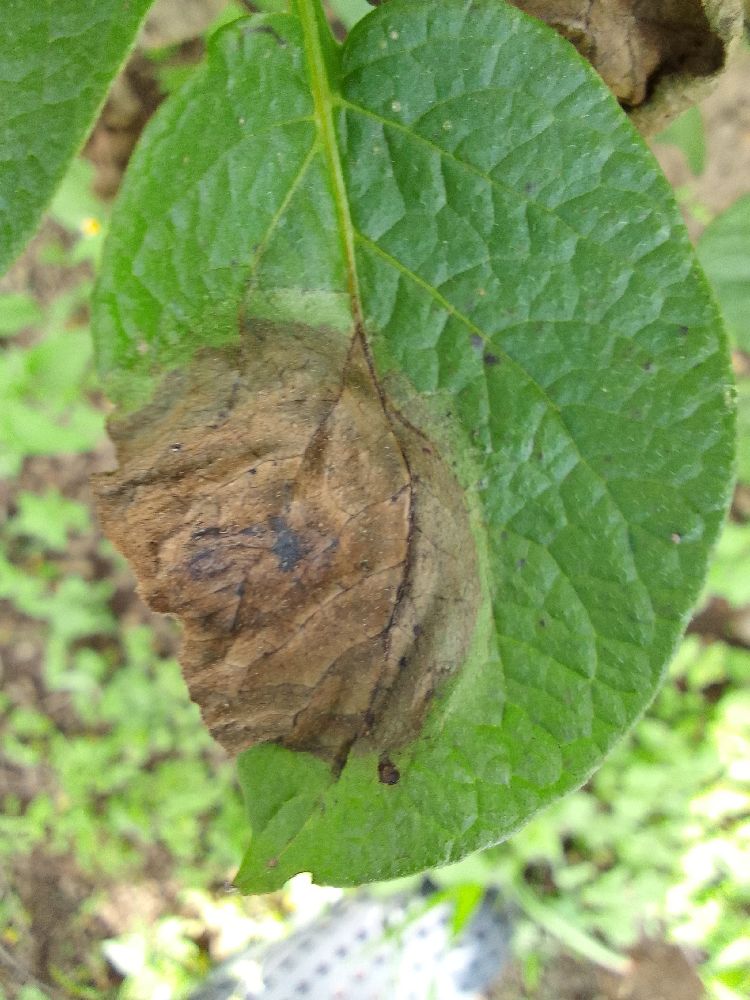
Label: Late blight